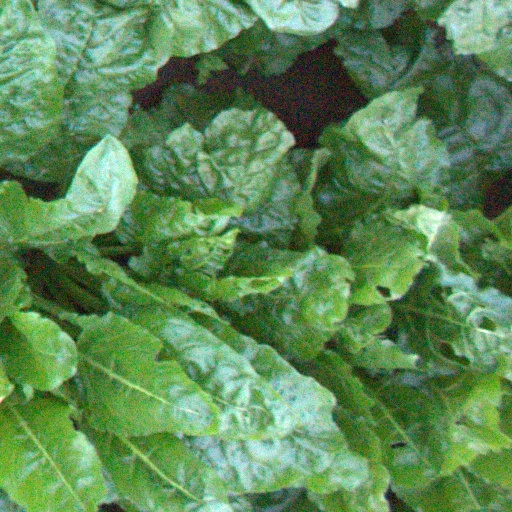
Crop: sugar beet